Monuments of Brugherio

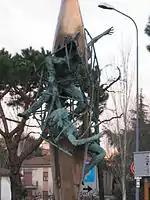
Monument to blood donors.

The War Memorial is a sculpture in bronze and stone, built in 1933 by Ernesto Bazzaro, which is located in Via Vittorio Veneto, in front of the primary school "Federico Sciviero". It commemorates the soldiers of Brugherio who died in the First World War. It is characterized by a dramatic tension, determined by the dichotomy between the complex gesture of the two soldiers, at the base of the rock, and the Victory leaning against an eagle.